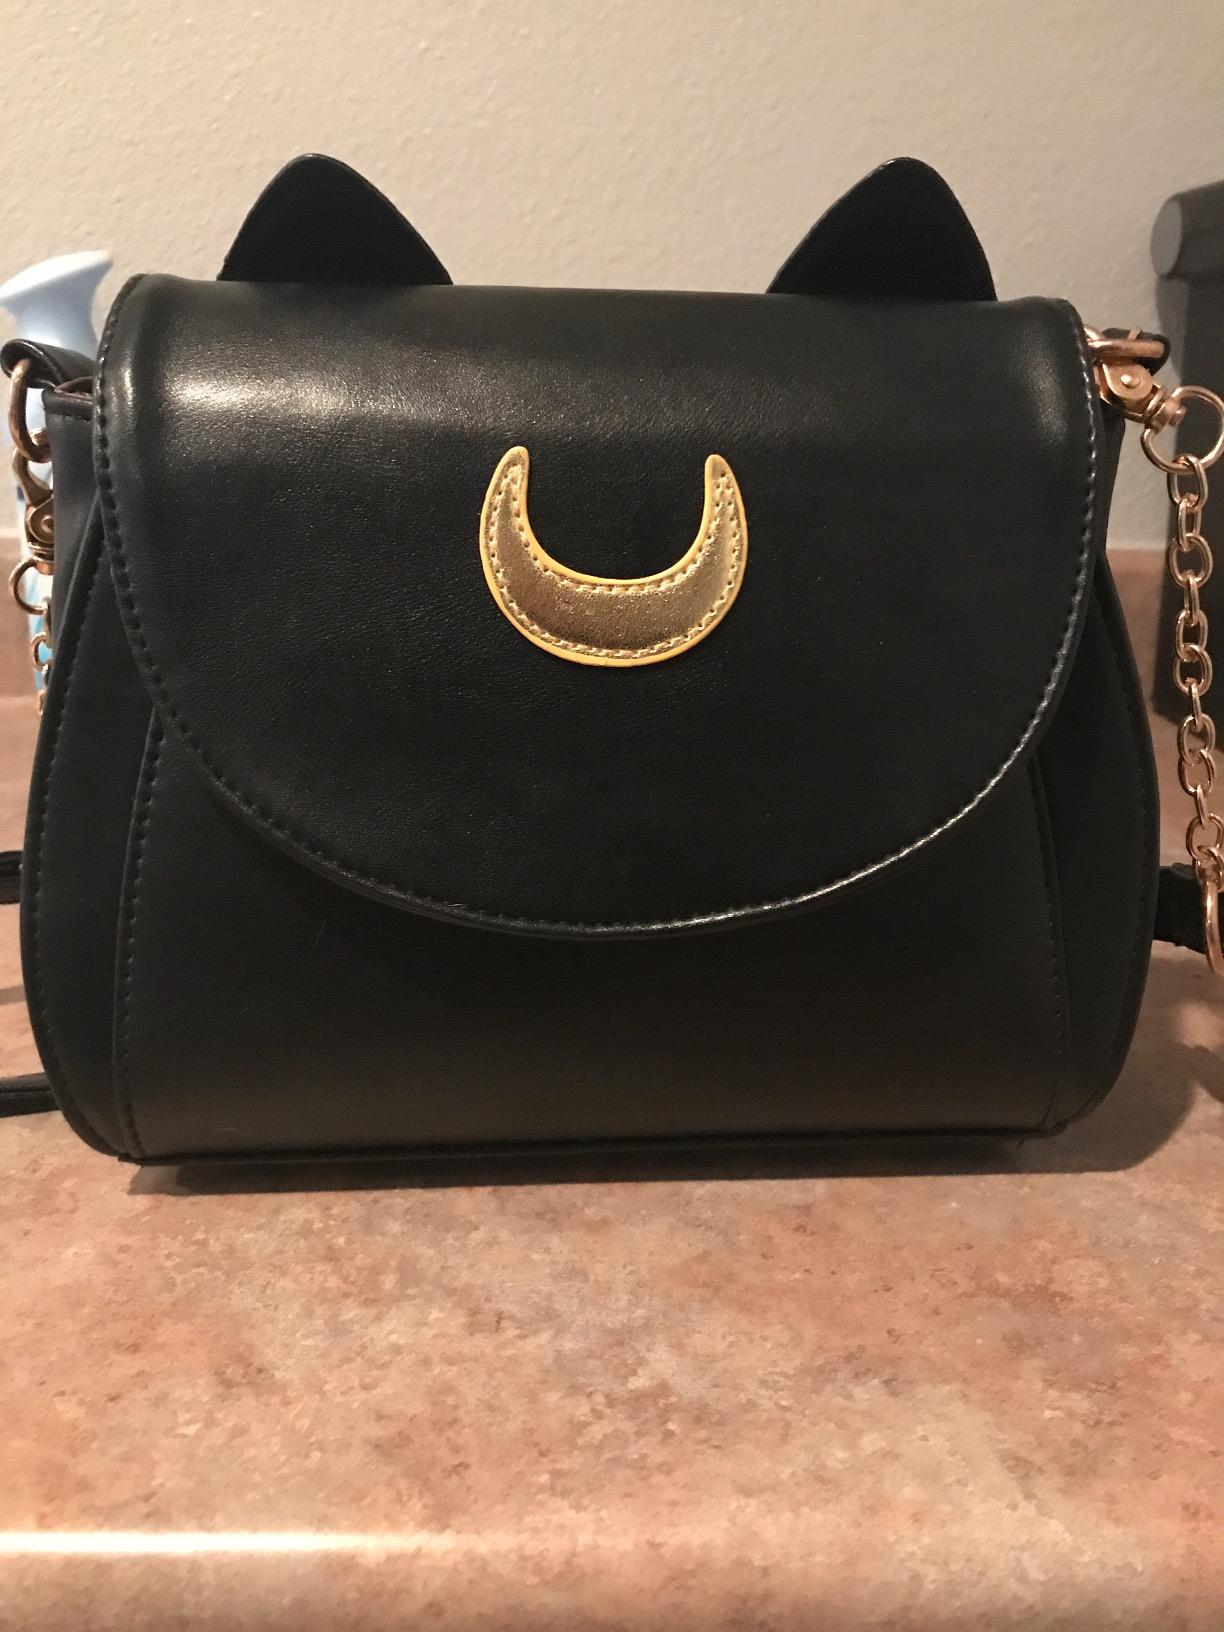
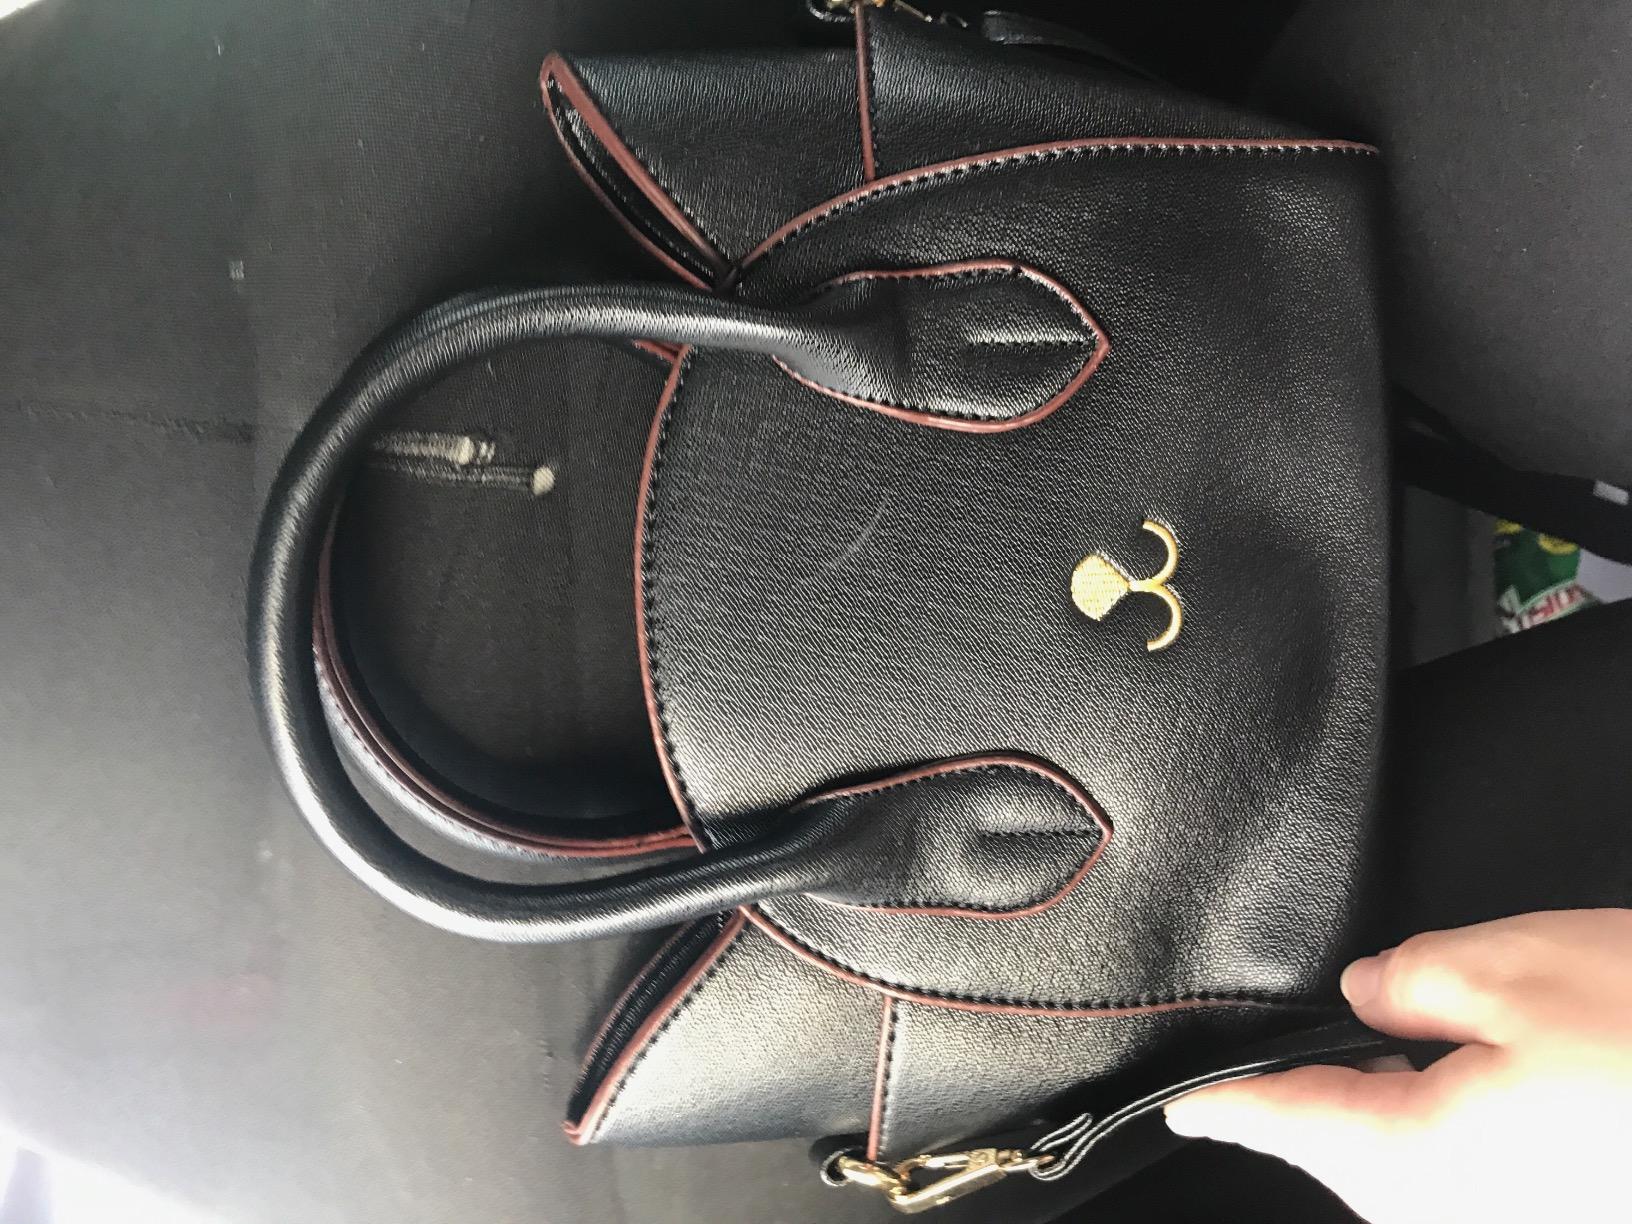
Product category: accessories_handbag
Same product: no